Dmitry Belyayev (zoologist)

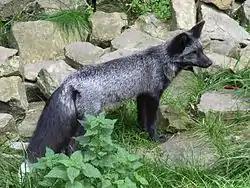
Domesticated silver fox

The domesticated silver fox is a form of the silver fox which has been domesticated - to some extent - under laboratory conditions. The silver fox is a melanistic form of the wild red fox. Domesticated silver foxes are the result of an experiment which was designed to demonstrate the power of selective breeding to transform species, as described by Charles Darwin in "On the Origin of Species". The experiment explored whether selection for behaviour rather than morphology may have been the process that had produced dogs from wolves, by recording the changes in foxes when in each generation only the most tame foxes were allowed to breed. Many of the descendant foxes became both tamer and more dog-like in morphology, including displaying mottled or spotted coloured fur.